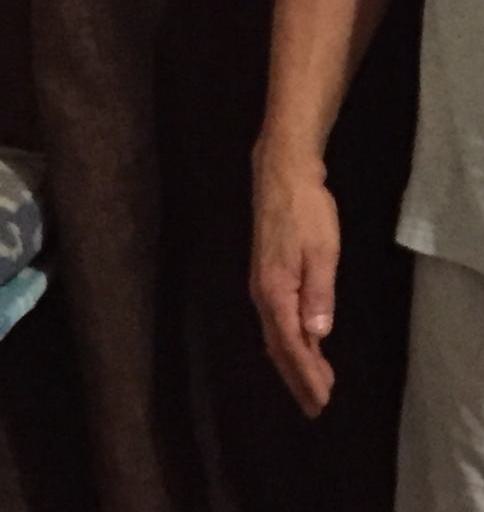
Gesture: no_gesture